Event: Nepal Earthquake
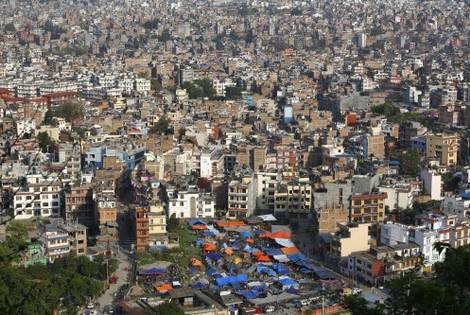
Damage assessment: no_damage